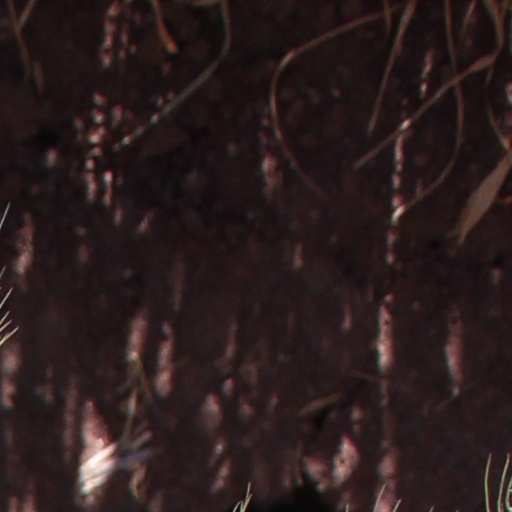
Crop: wheat